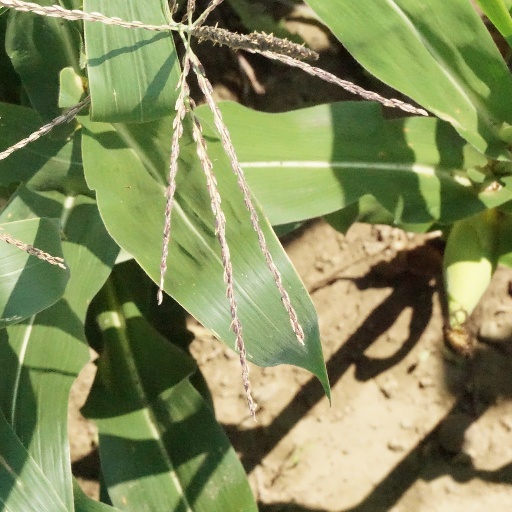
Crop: maize; corn